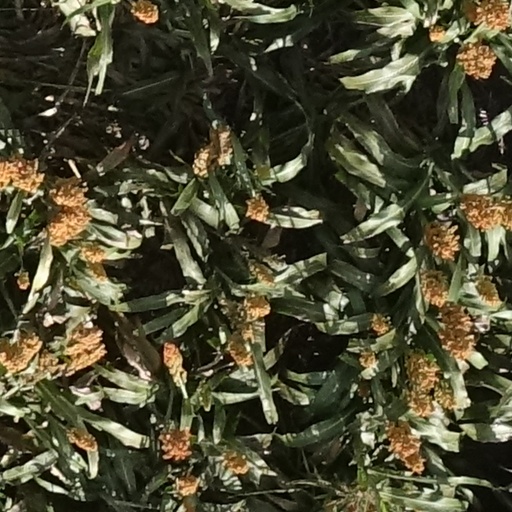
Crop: sorghum